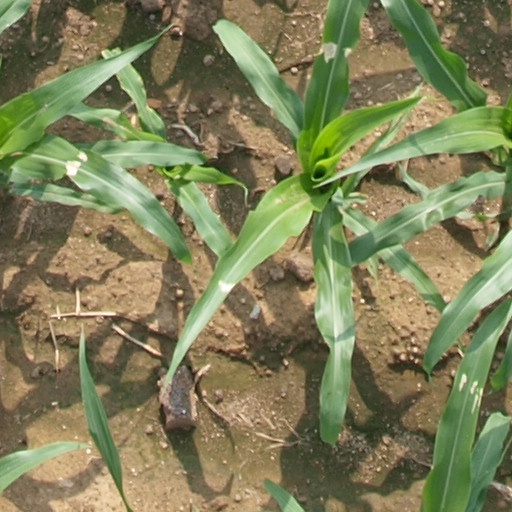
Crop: maize; corn